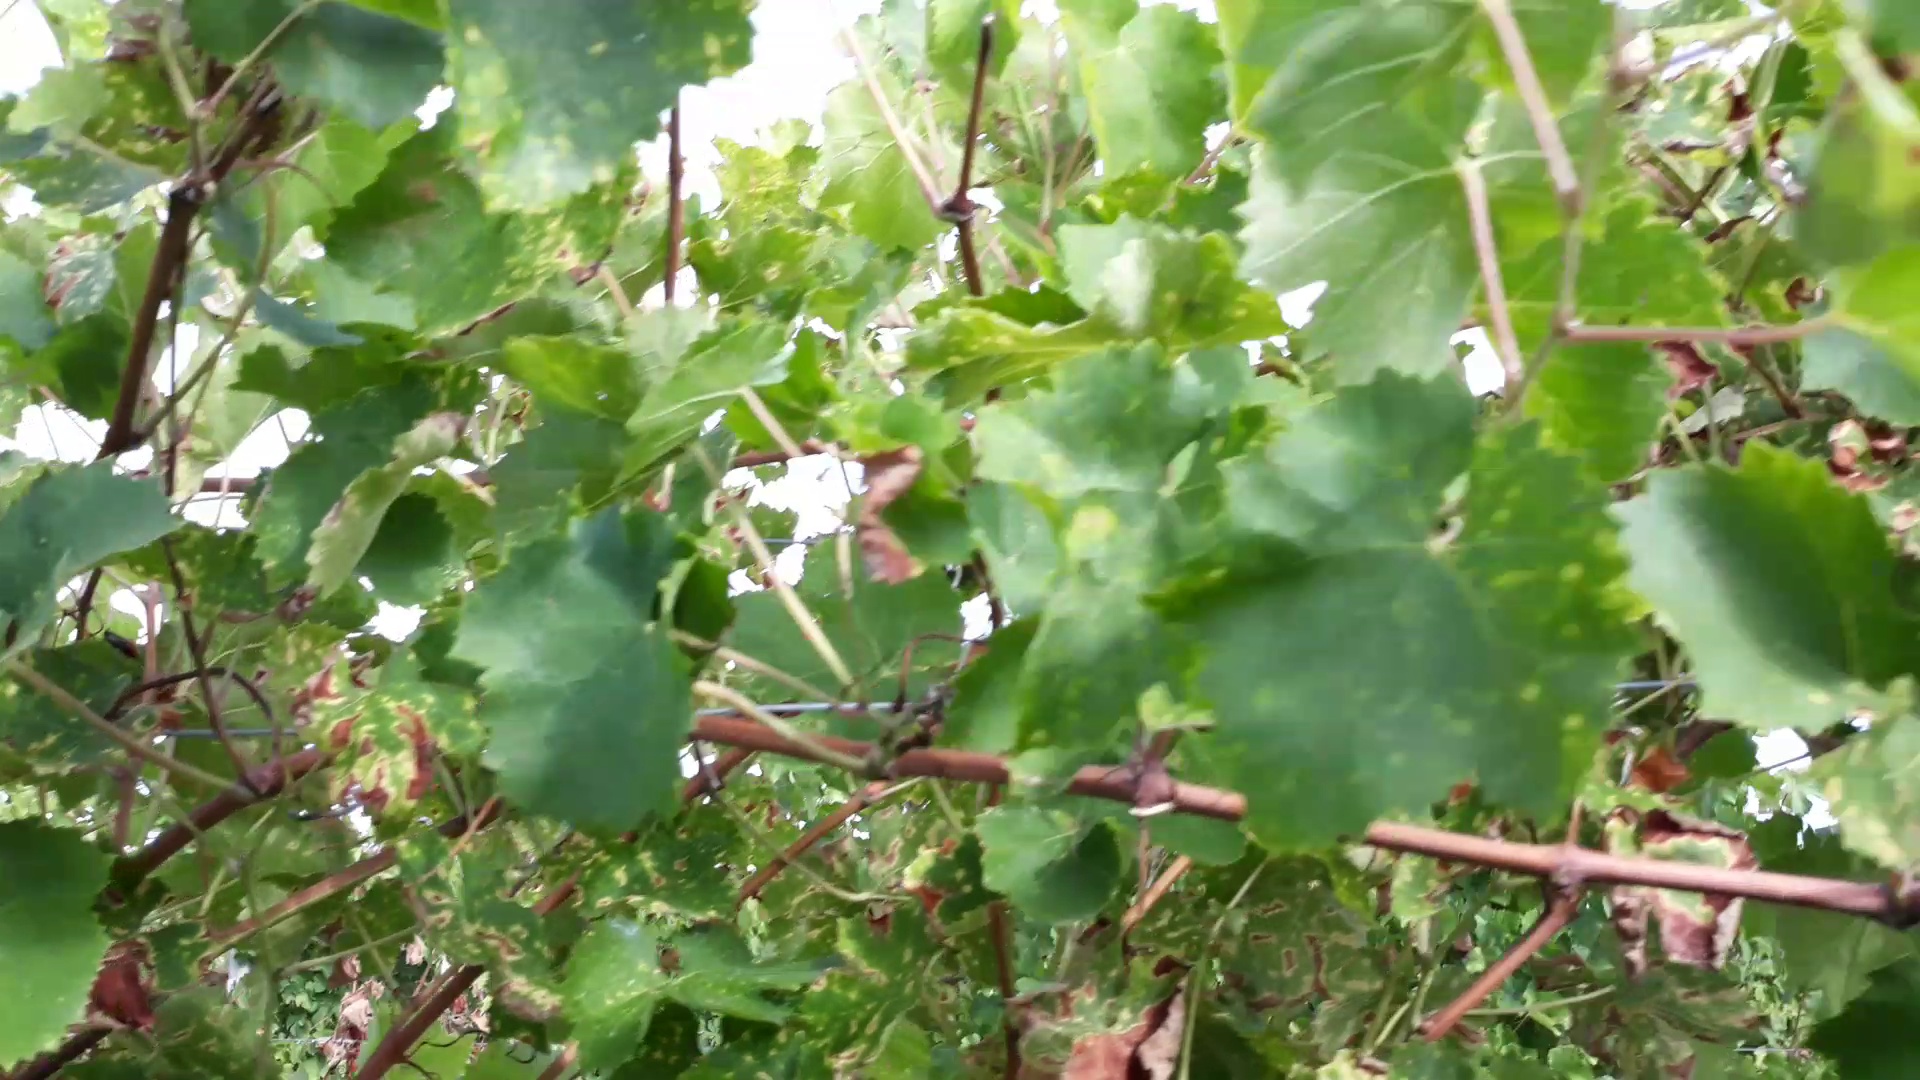
Label: esca